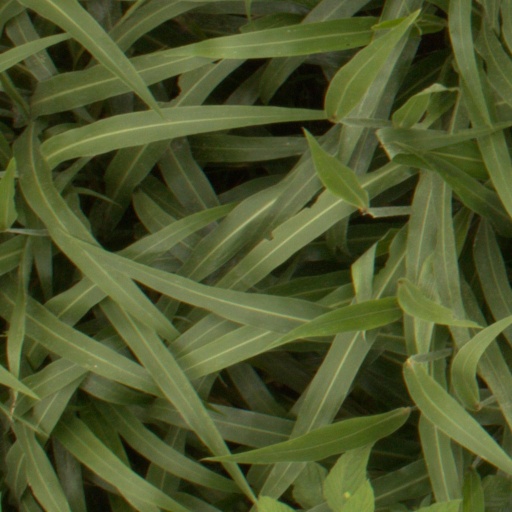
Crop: sorghum